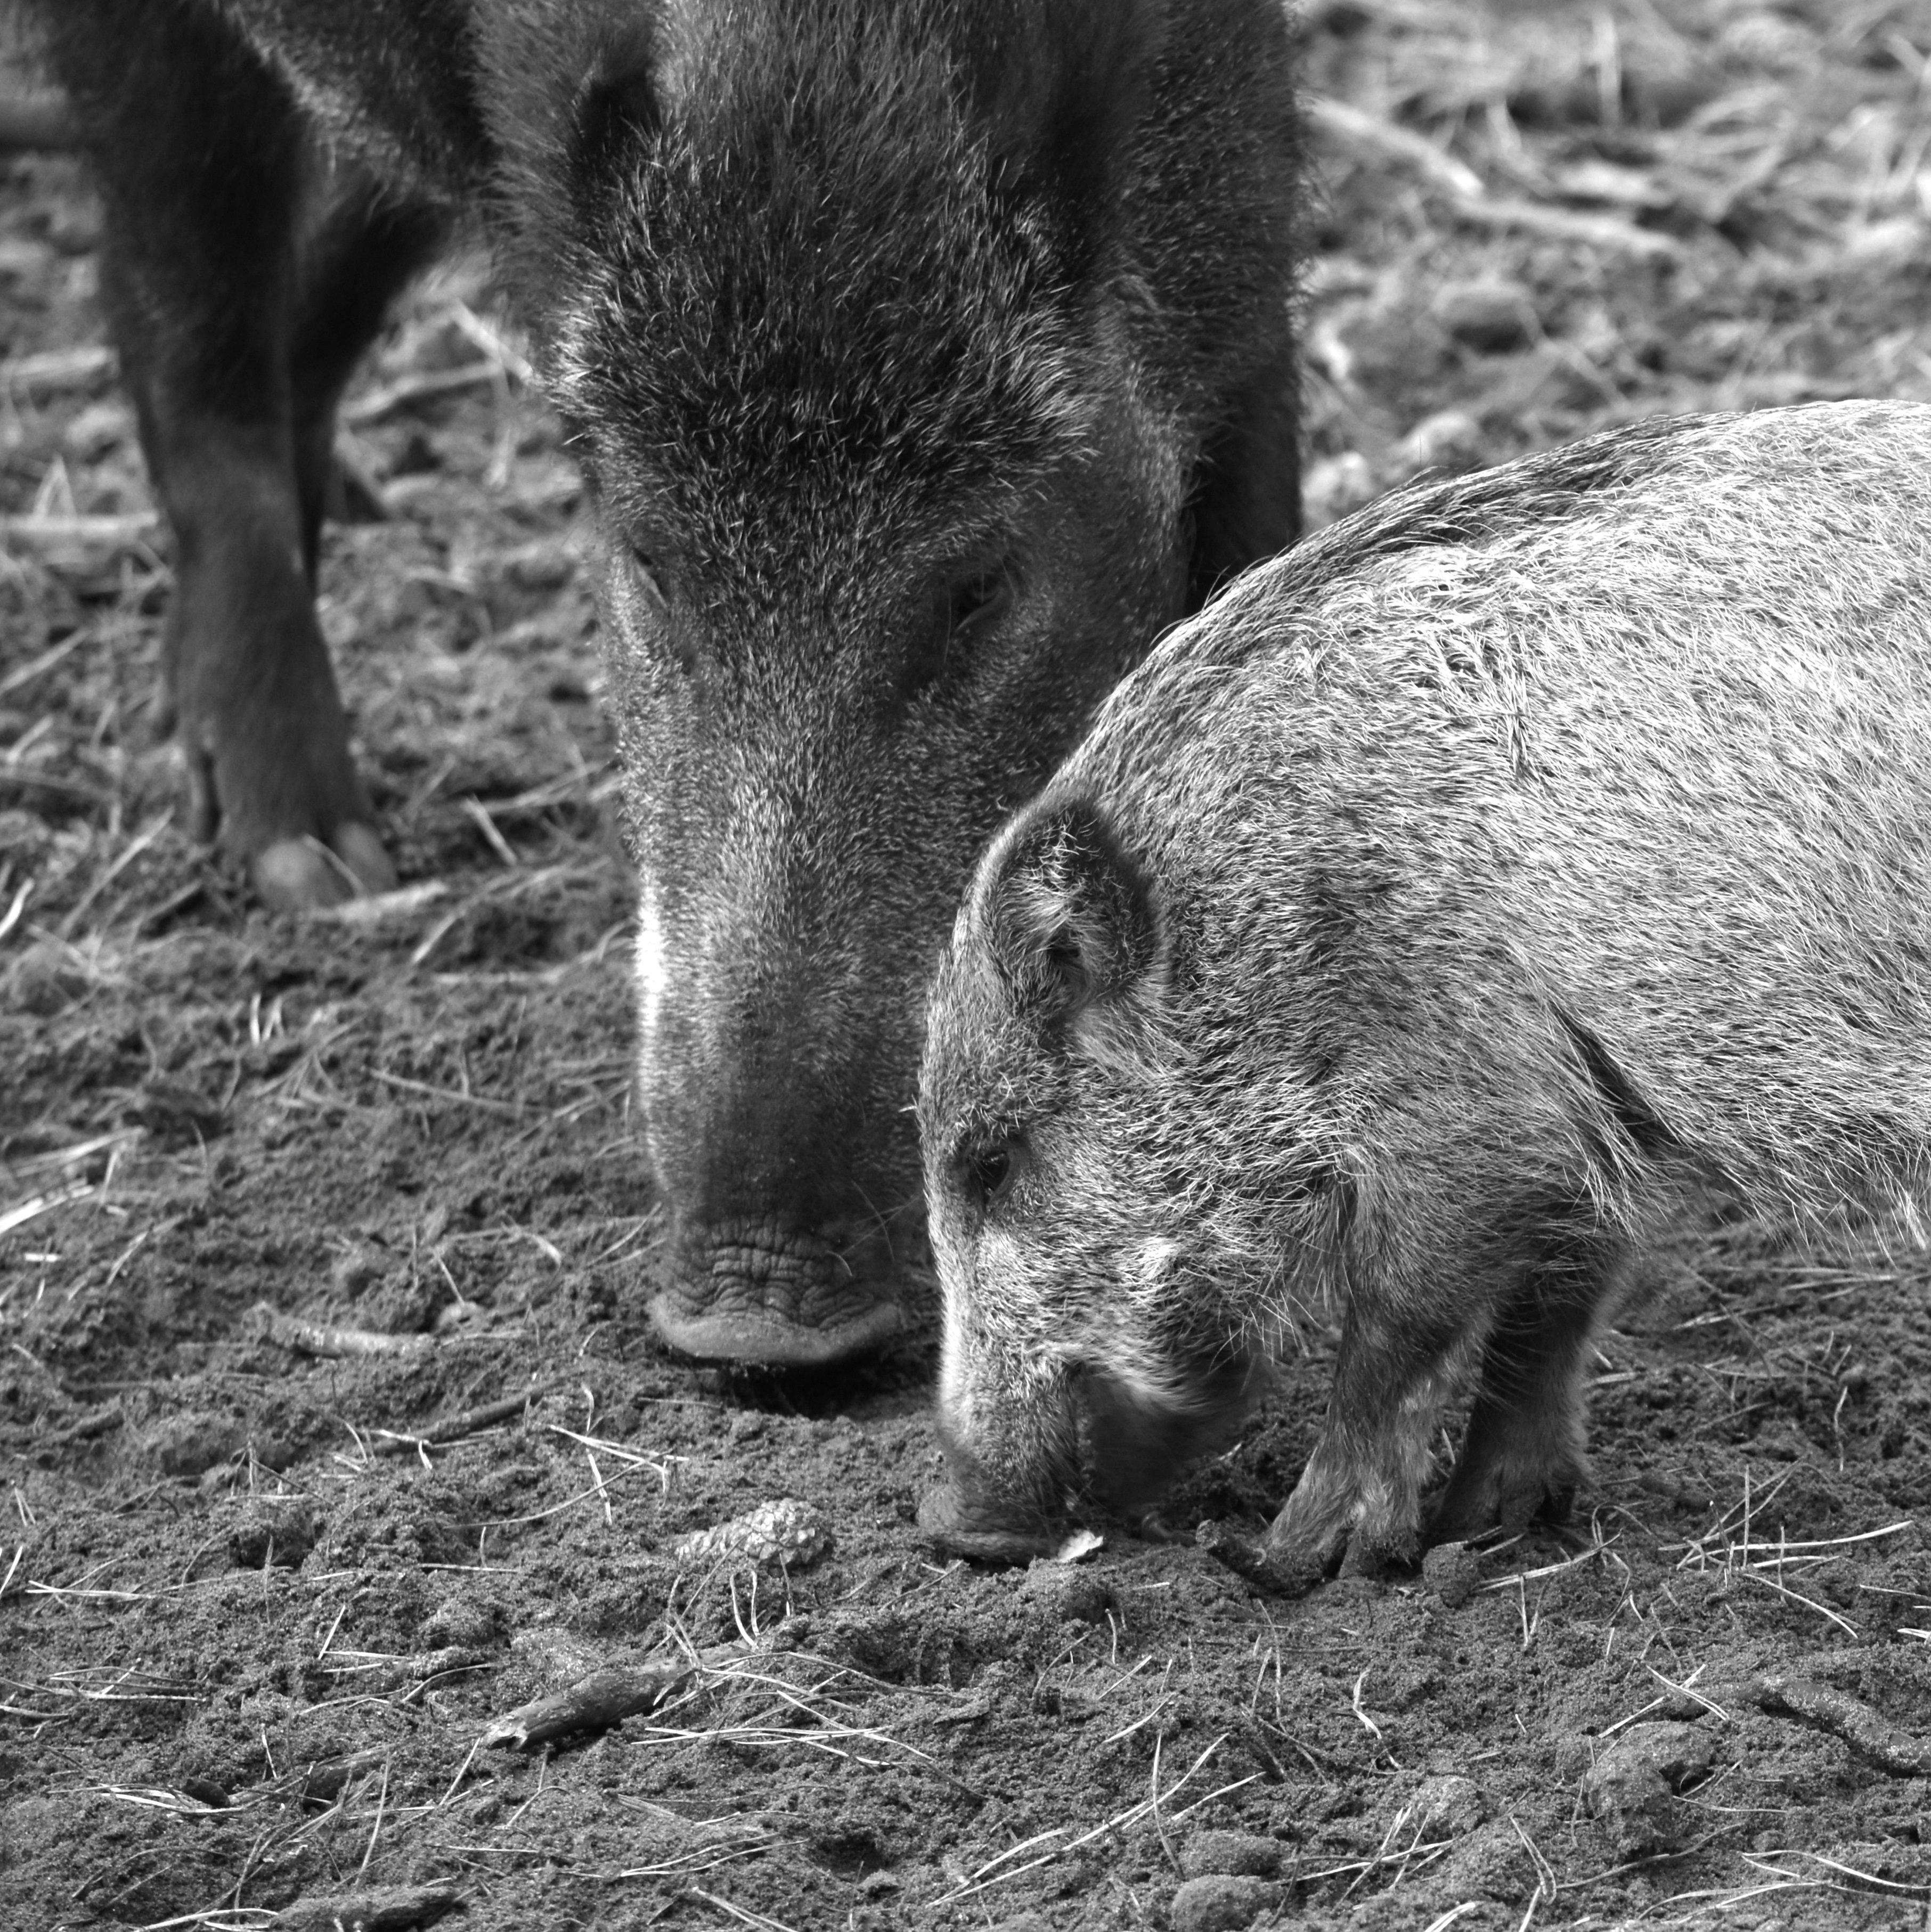
nature, black and white, animal, wildlife, wild, pasture, mammal, monochrome, fauna, vertebrate, pig, wild boar, domestic pig, monochrome photography, pig like mammal, peccary